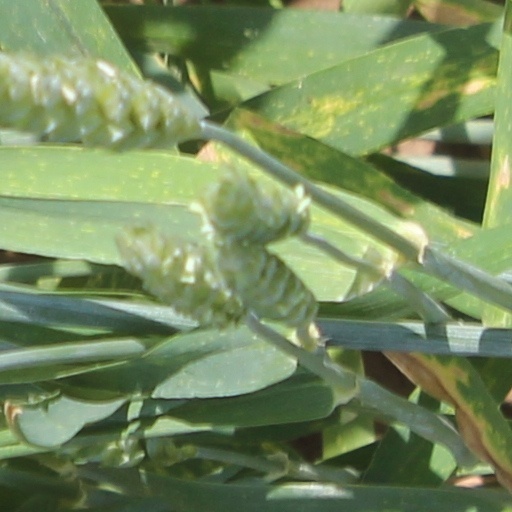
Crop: wheat